Garrus ware

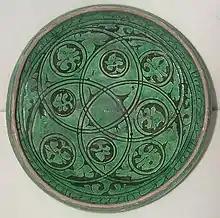
Example, 12-13th century

Garrus ware is a type of Iranian ceramics, named after a district southwest of the Caspian Sea, where examples were reportedly found.